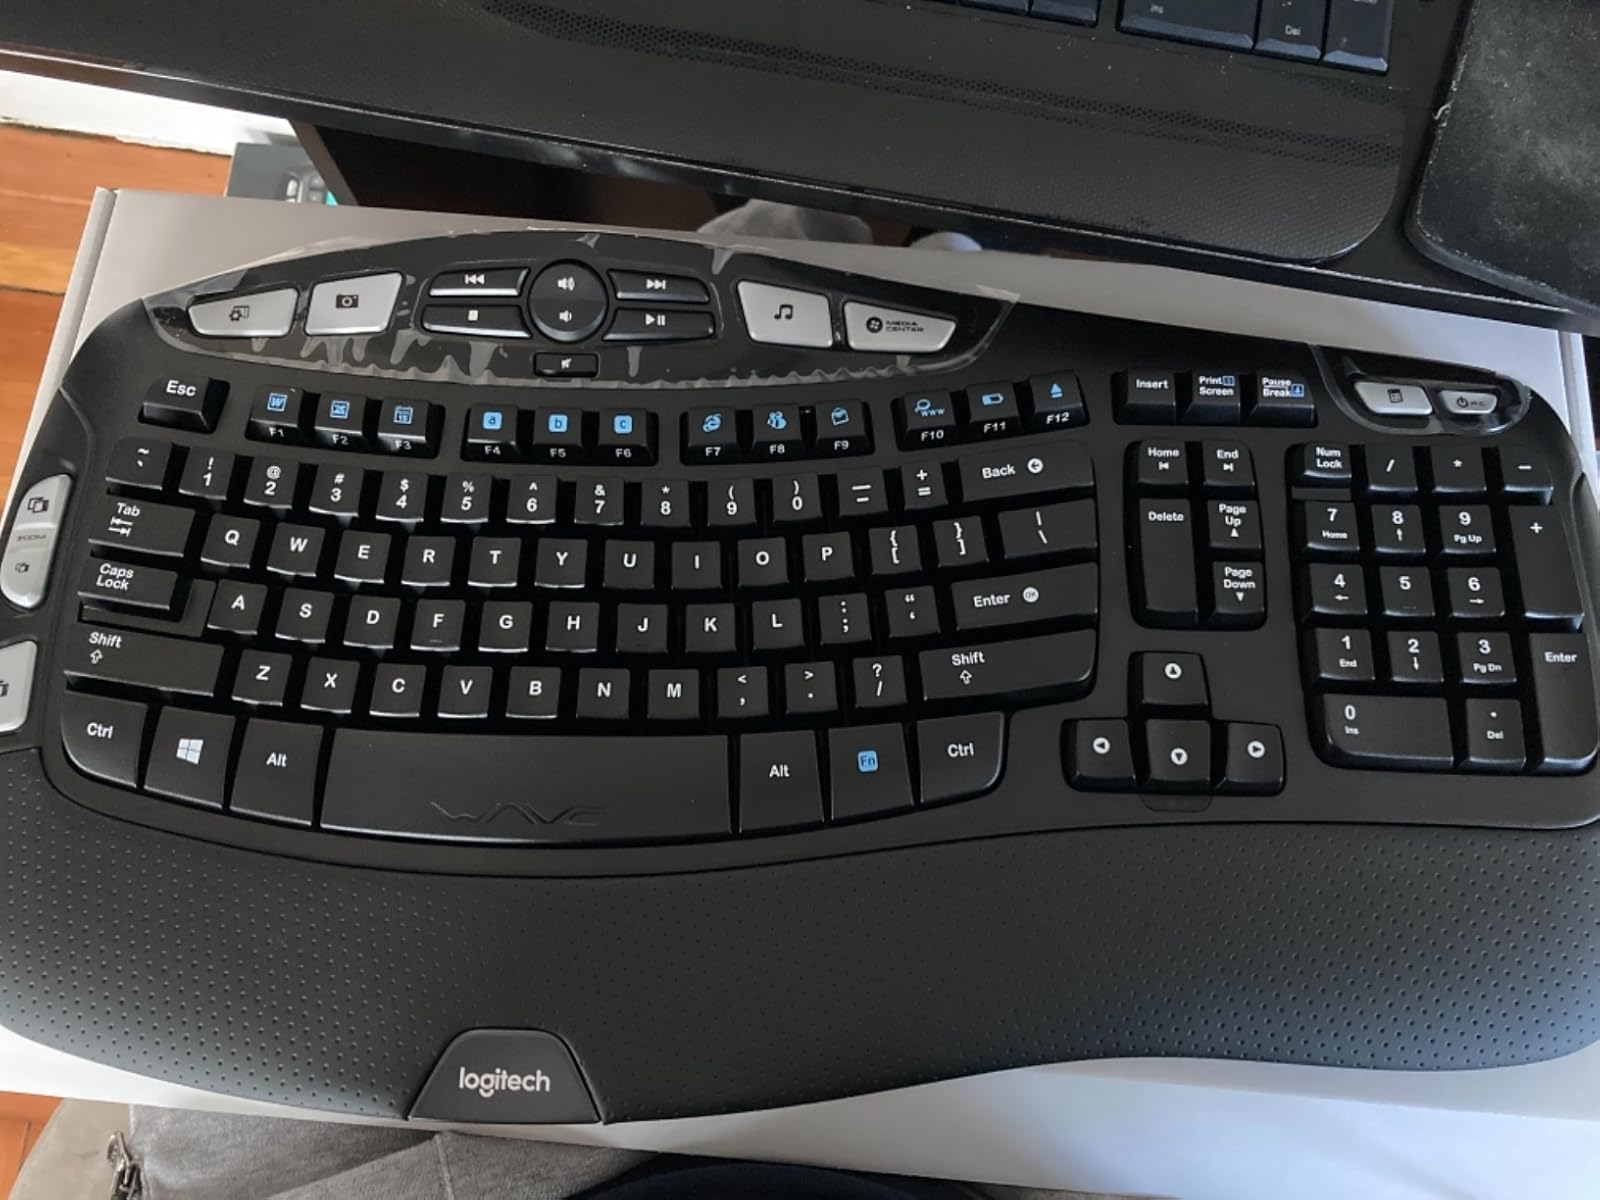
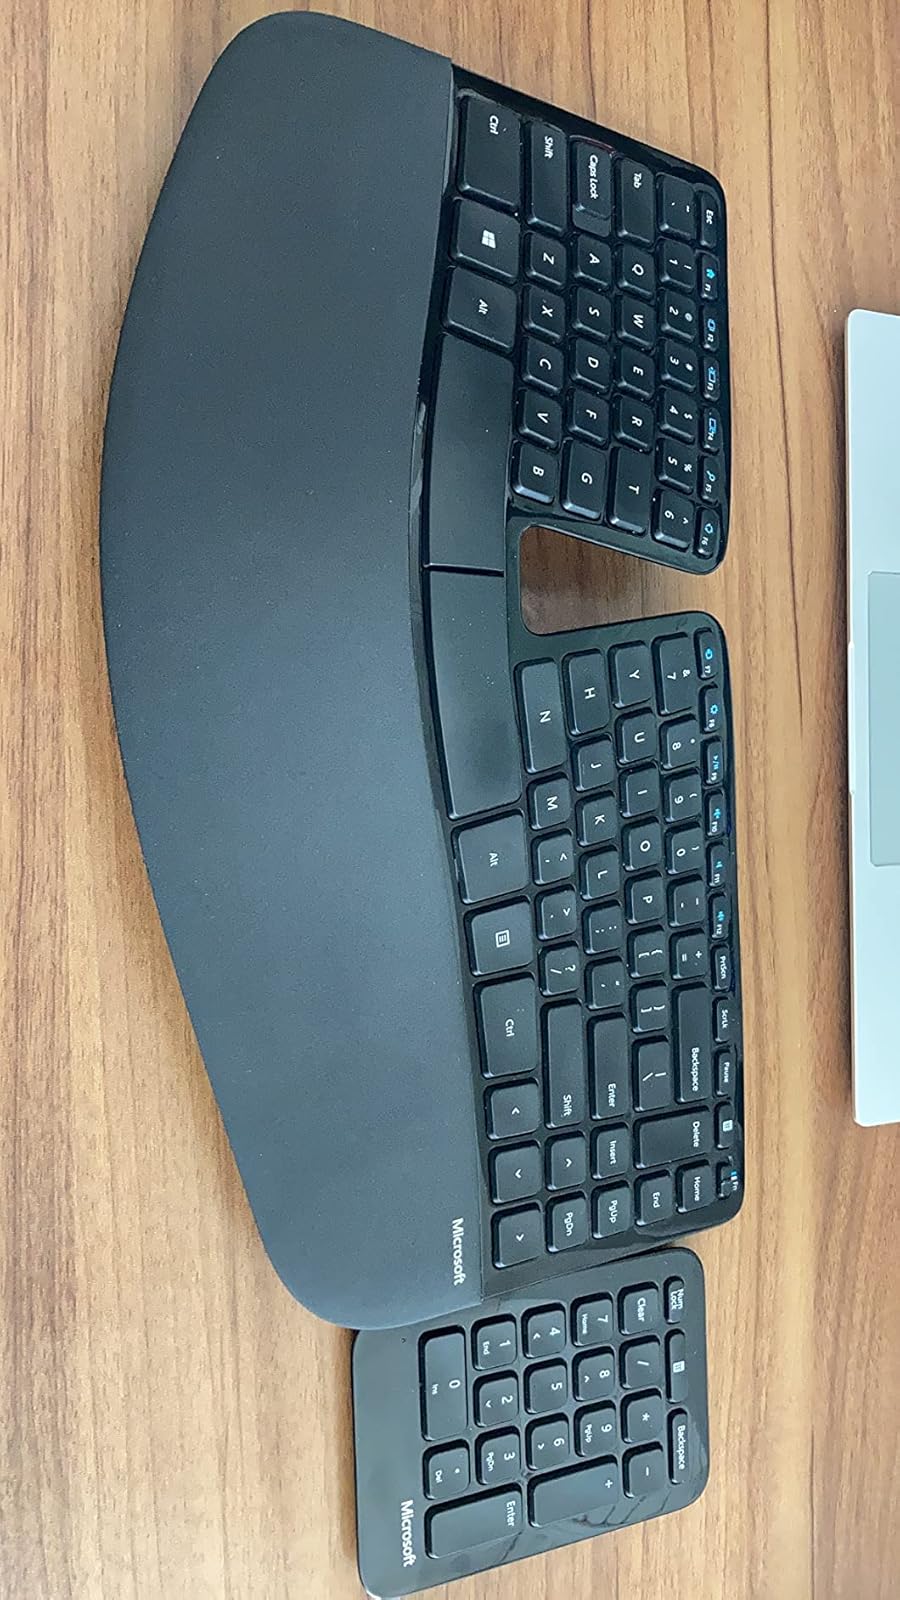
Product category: keyboard
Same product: no